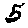
Label: 5